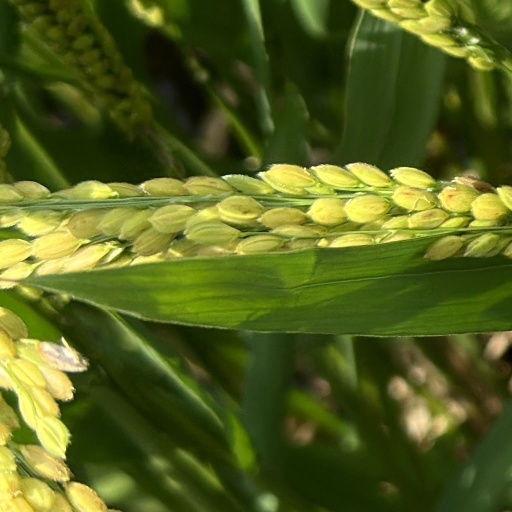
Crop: rice